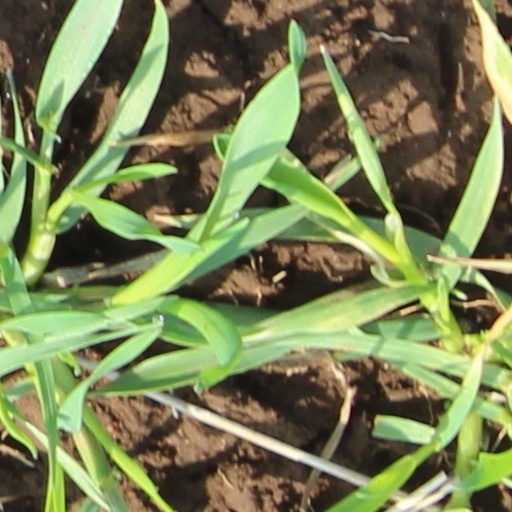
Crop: wheat